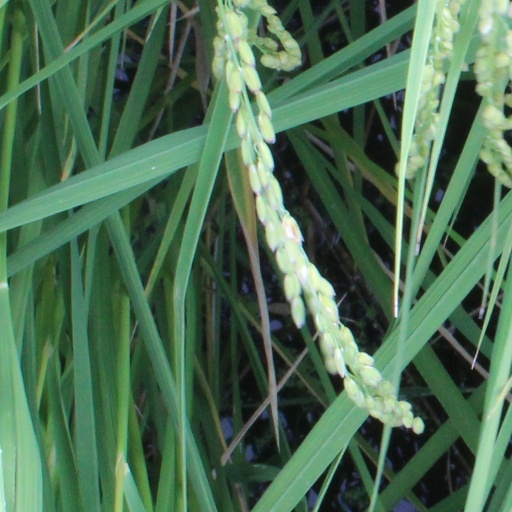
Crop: rice